Blame (2010 film)

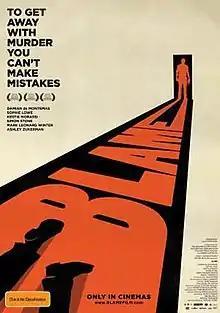
Theatrical release poster

Blame is a 2010 Australian thriller drama film starring Damian De Montemas, Sophie Lowe, Kestie Morassi, Ashley Zukerman, Simon Stone and Mark Leonard Winter. It was directed by first time feature film director, Michael Henry. The film had a limited release in Australia on 16 June 2011.